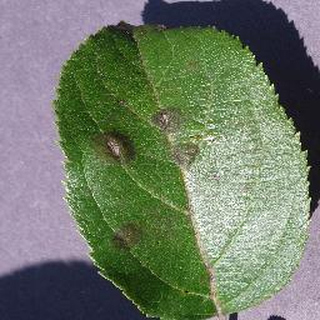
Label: apple_apple_scab